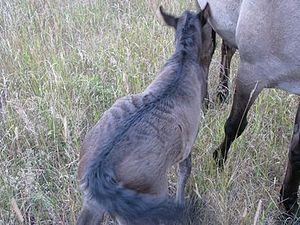
Souris est, dans le domaine de l'hippologie, une couleur de robe du cheval, assez rare. Le pelage est dans les tons gris. La crinière, la queue, le contour des oreilles et le bas des membres sont noirs. Ces chevaux présentent aussi des marques primitives, raie de mulet, zébrures sur les membres et crins bicolores. La peau est sombre. Ils portent rarement des marques blanches.
Le Sorraia ou Soraya est une race chevaline très ancienne originaire du Portugal, qui montre une grande ressemblance avec les chevaux préhistoriques.